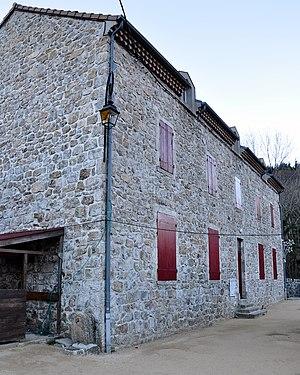
Mairie de Péreyres. Une pancarte indique
Péreyres est une commune française située dans le département de l'Ardèche, en région Auvergne-Rhône-Alpes.